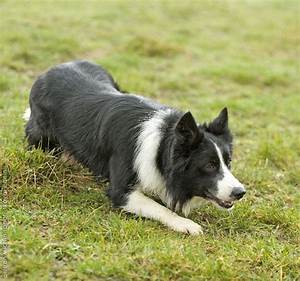
Label: cane